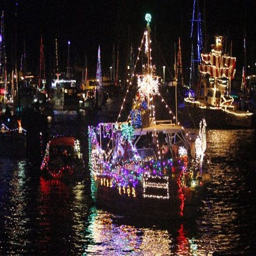
tourist attraction will kick off the holidays .